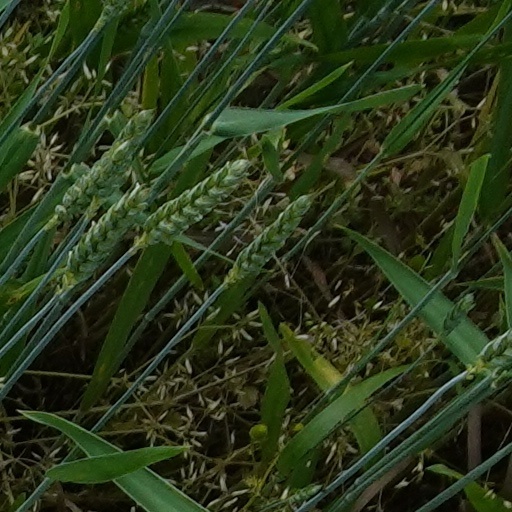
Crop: wheat